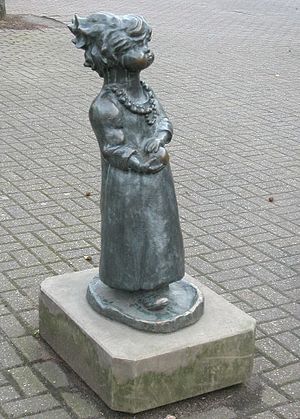
Otto Pankok / Arbejder
Pige med bold, skulptur af Pankok
Otto Pankok var en tysk maler, litograf og billedhugger.